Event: Hurricane Matthew
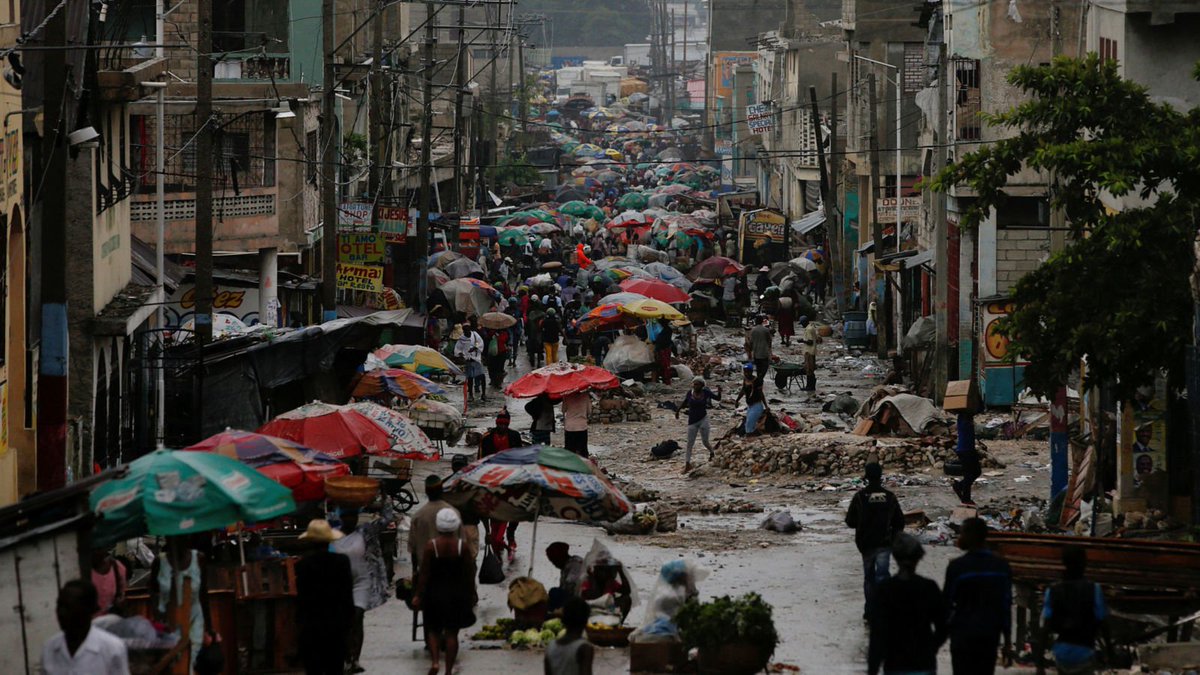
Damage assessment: damage